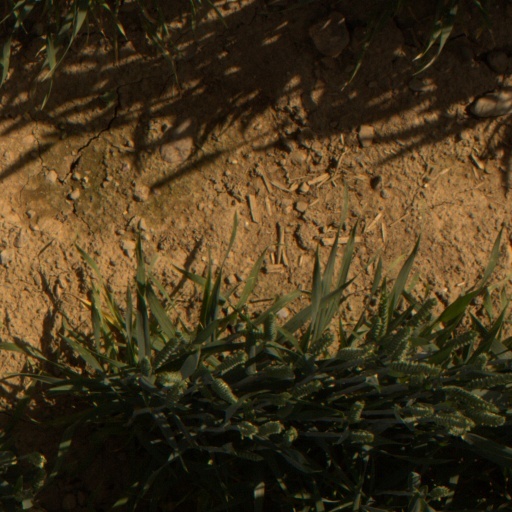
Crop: wheat